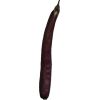
Label: Eggplant long 1